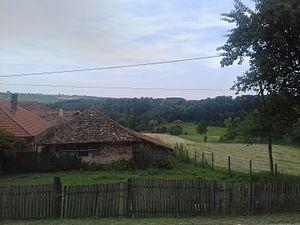
Rajkovac est un village de Serbie situé dans la municipalité de Topola, district de Šumadija. Au recensement de 2011, il comptait 169 habitants.